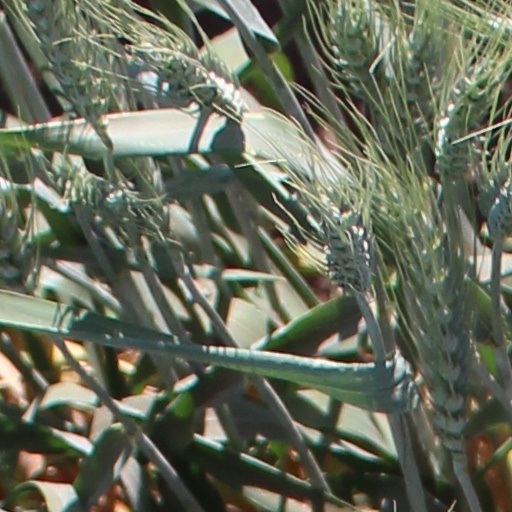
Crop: wheat